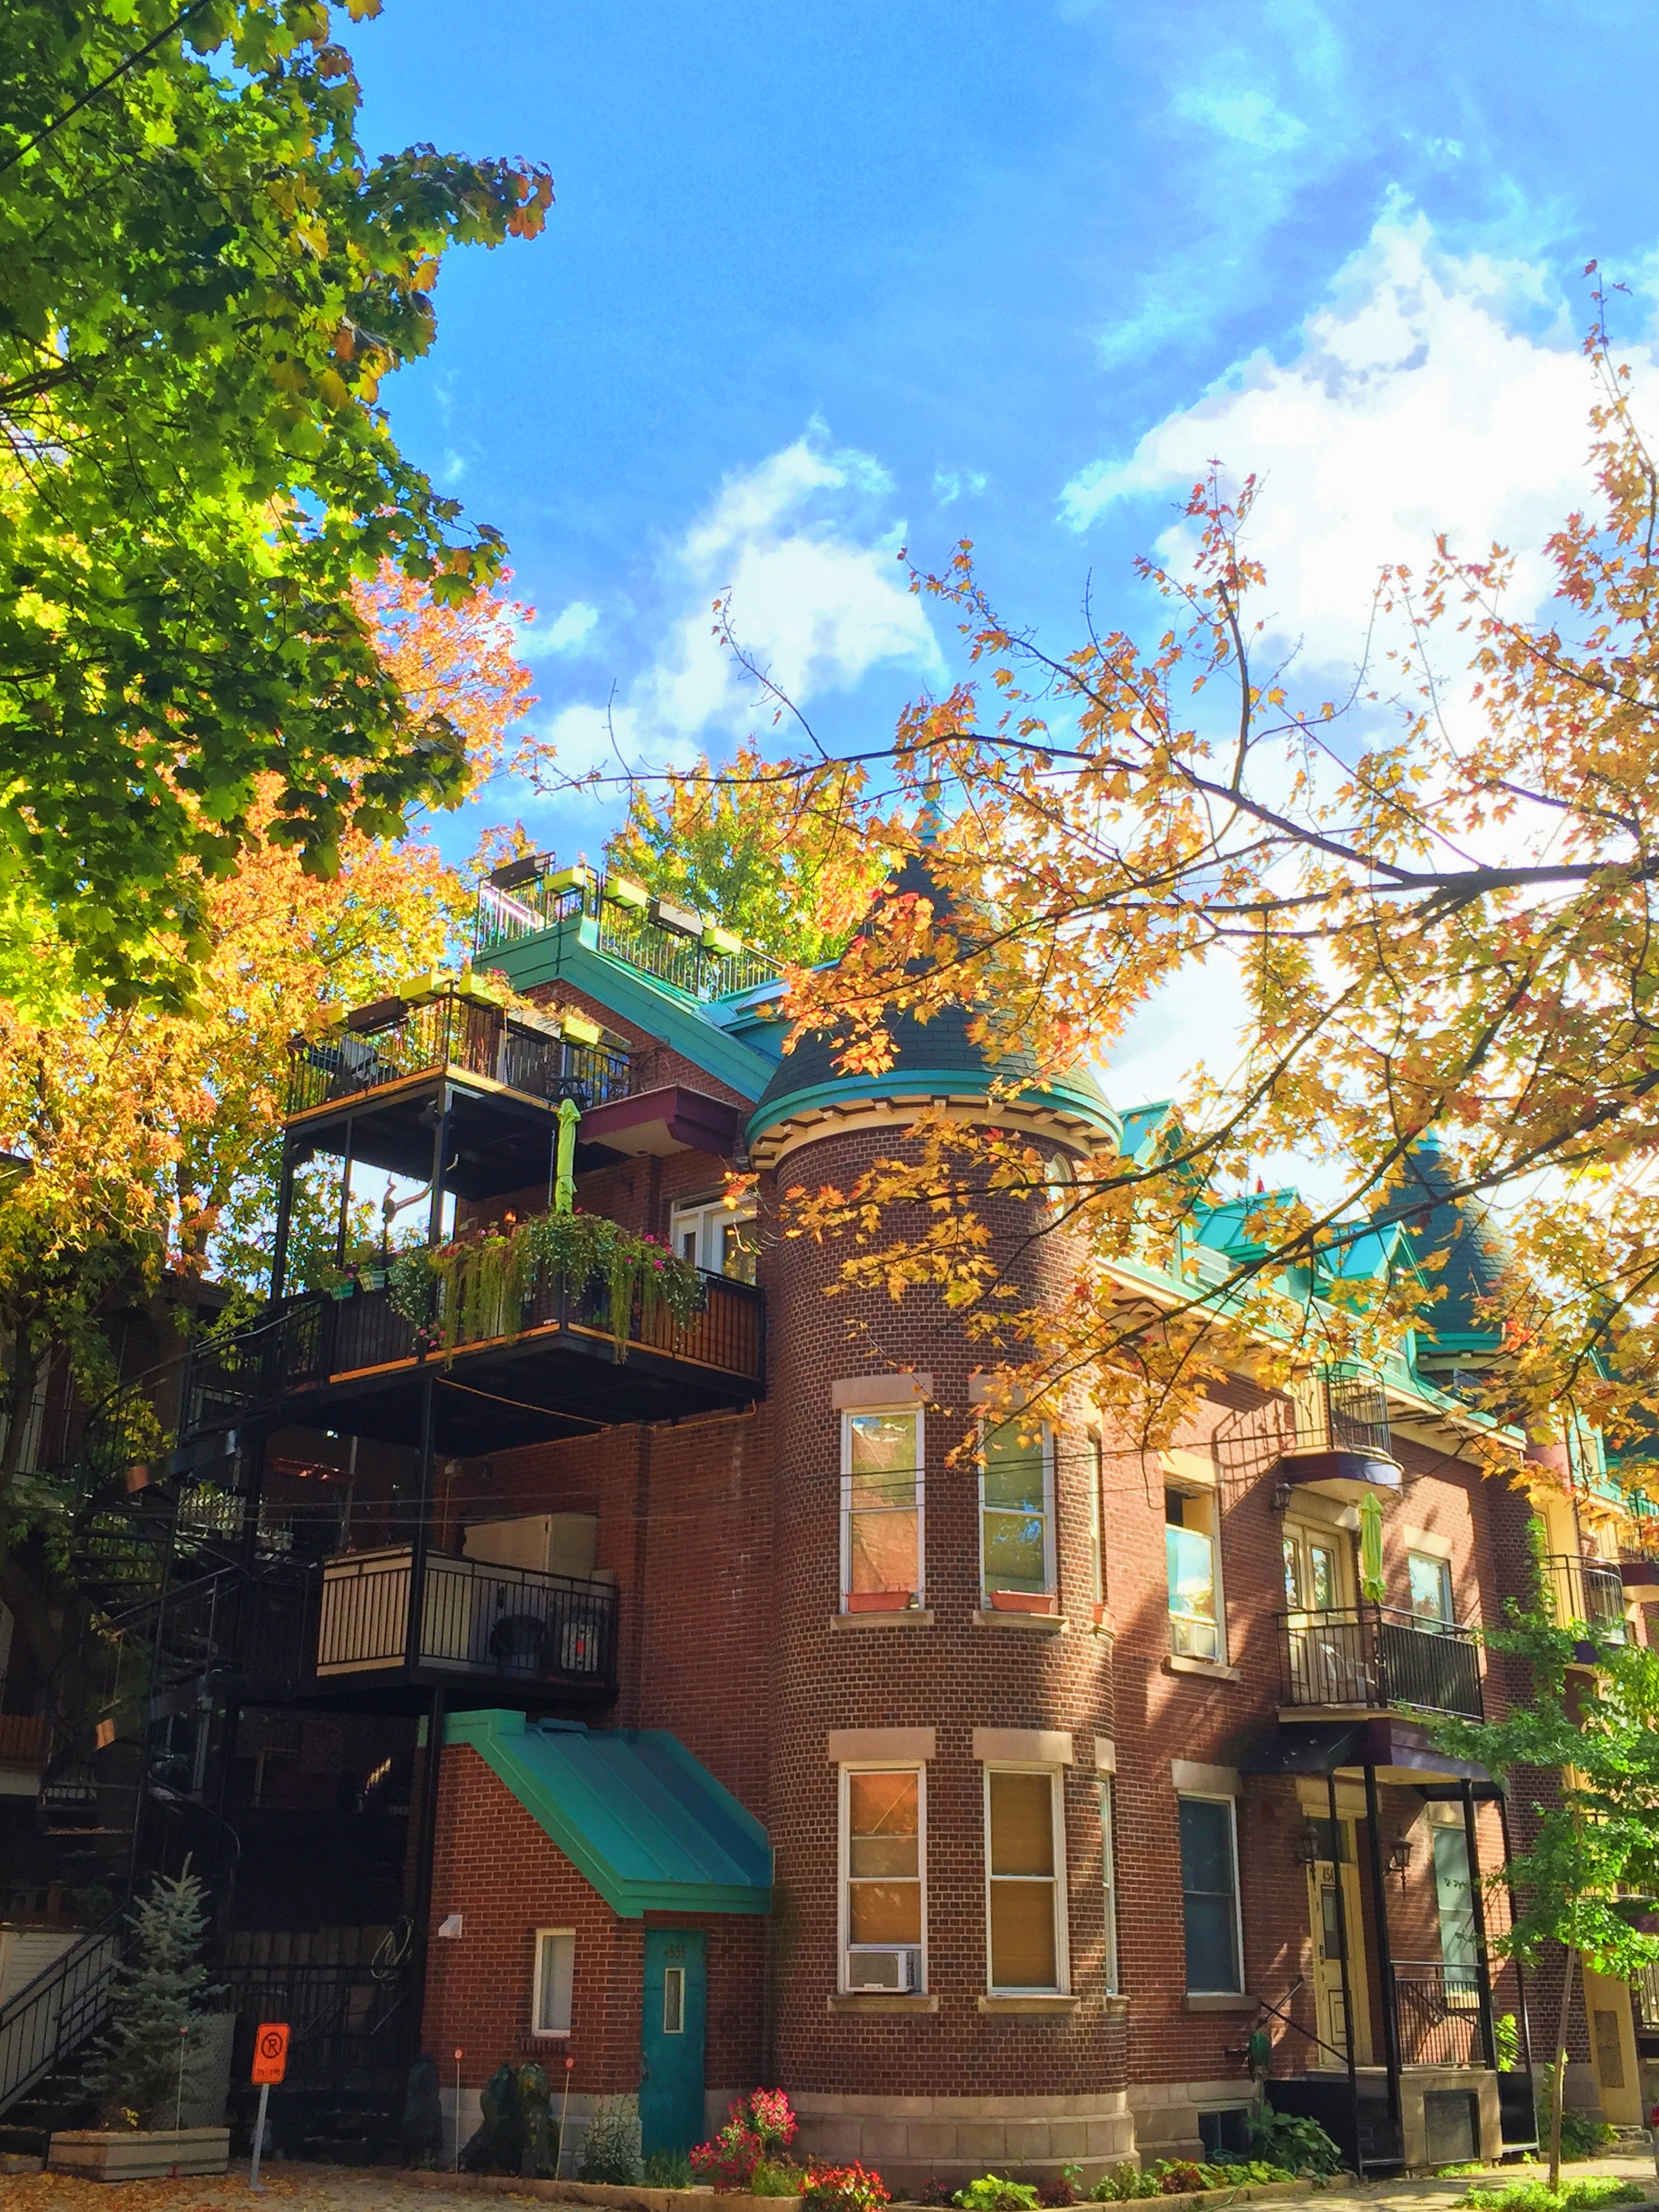
tree, house, flower, town, home, village, autumn, garden, estate, neighbourhood, residential area